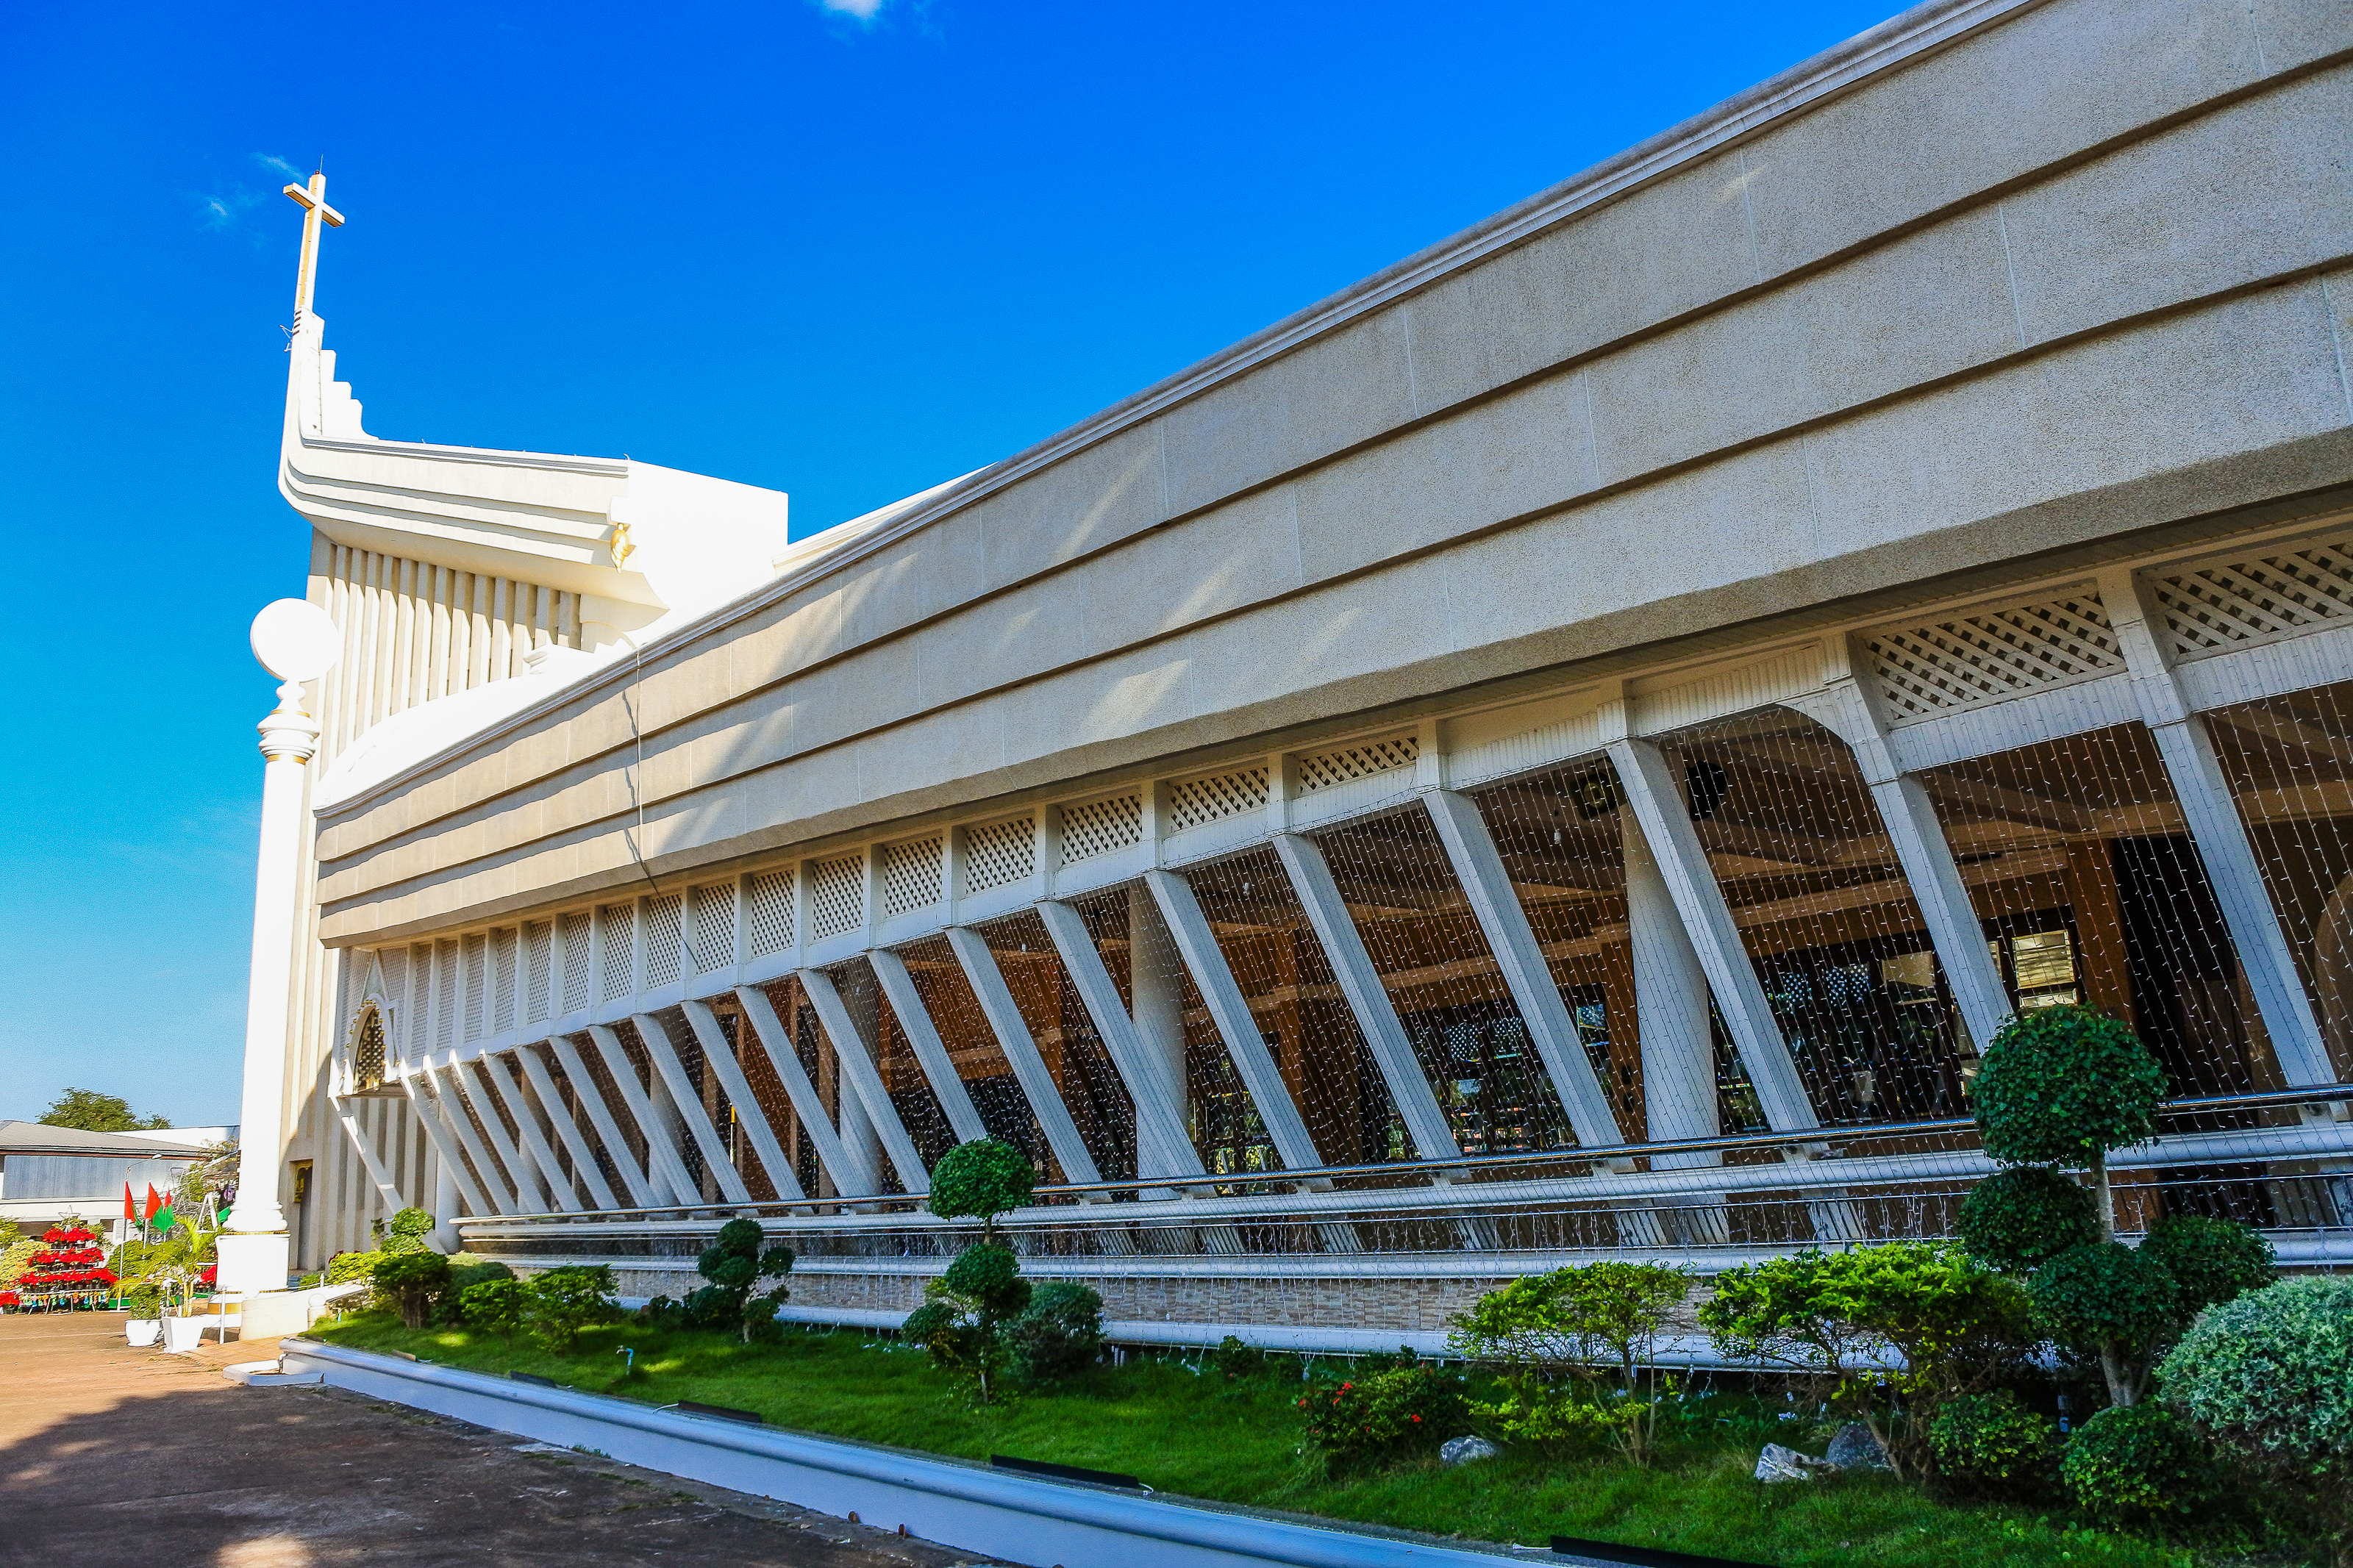
symbol, hands, christianity, sign, building, nakhon, view, white, thailand, antique, landmark, tower, sky, old, statue, history, heart, heaven, jesus, person, catholic, detail, full, love, religious, city, church, isolated, tourism, monument, life, tharae, archangel, christian, cathedral, sacred, architecture, christ, historic, saint, holy, cross, religion, michael, standing, face, prayer, culture, travel, sakon, facade, tourist attraction, house, convention center, commercial building, palace, headquarters, classical architecture